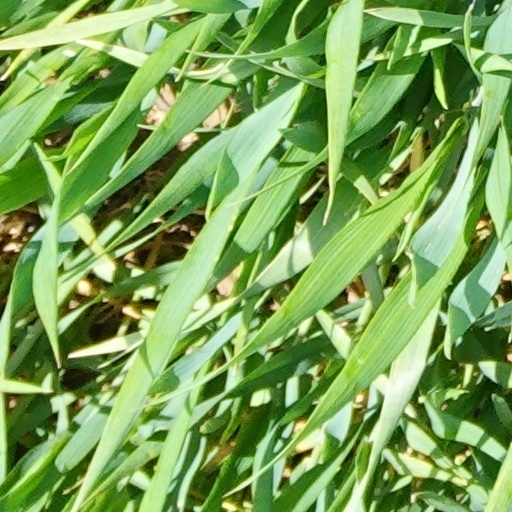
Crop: wheat